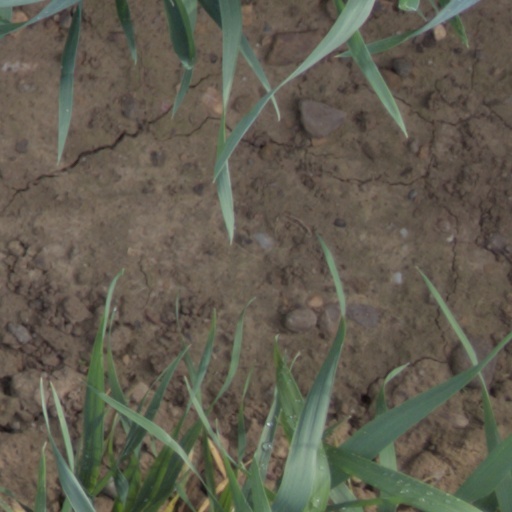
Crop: wheat